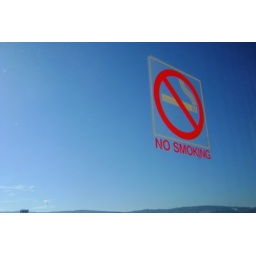
I took this in the San Fransisco Airport, the sky is really blue and the red really contrasts with it.